Nikkō Shōnin

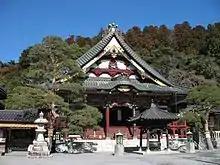
The "Kuon-Ji Temple" of Mount Minobu, in Yamanashi Prefecture, where Nikkō formerly administered as its chief priest.

These controversial acts received tolerance from another senior disciple, "Mimbu Nikō" (民 部 日 向, 1253–1314) to be acceptable due to having been done ordinarily with the knowledge of Nichiren while he was alive. Accordingly, Hagiri Sanenaga provided his own personal reason that it was customary for his political family to make homage to the Shinto shrine of the Kamakura Shogunate, as well as reasoning that he had provided monetary donations to other Buddhist schools even when Nichiren himself was alive.